Dingwall, Nova Scotia

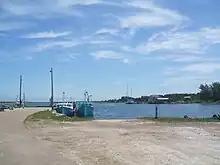
Cape Islander fishing vessels at Dingwall Harbour in 2010

Located on northeastern Cape Breton Island in the Aspy Bay, Dingwall has traditionally been a fishing community, which remains the town's primary industry, along with tourism. St. Joseph's Roman Catholic Church was opened in 1901 and rebuilt in the mid-1980s after being destroyed by arson.